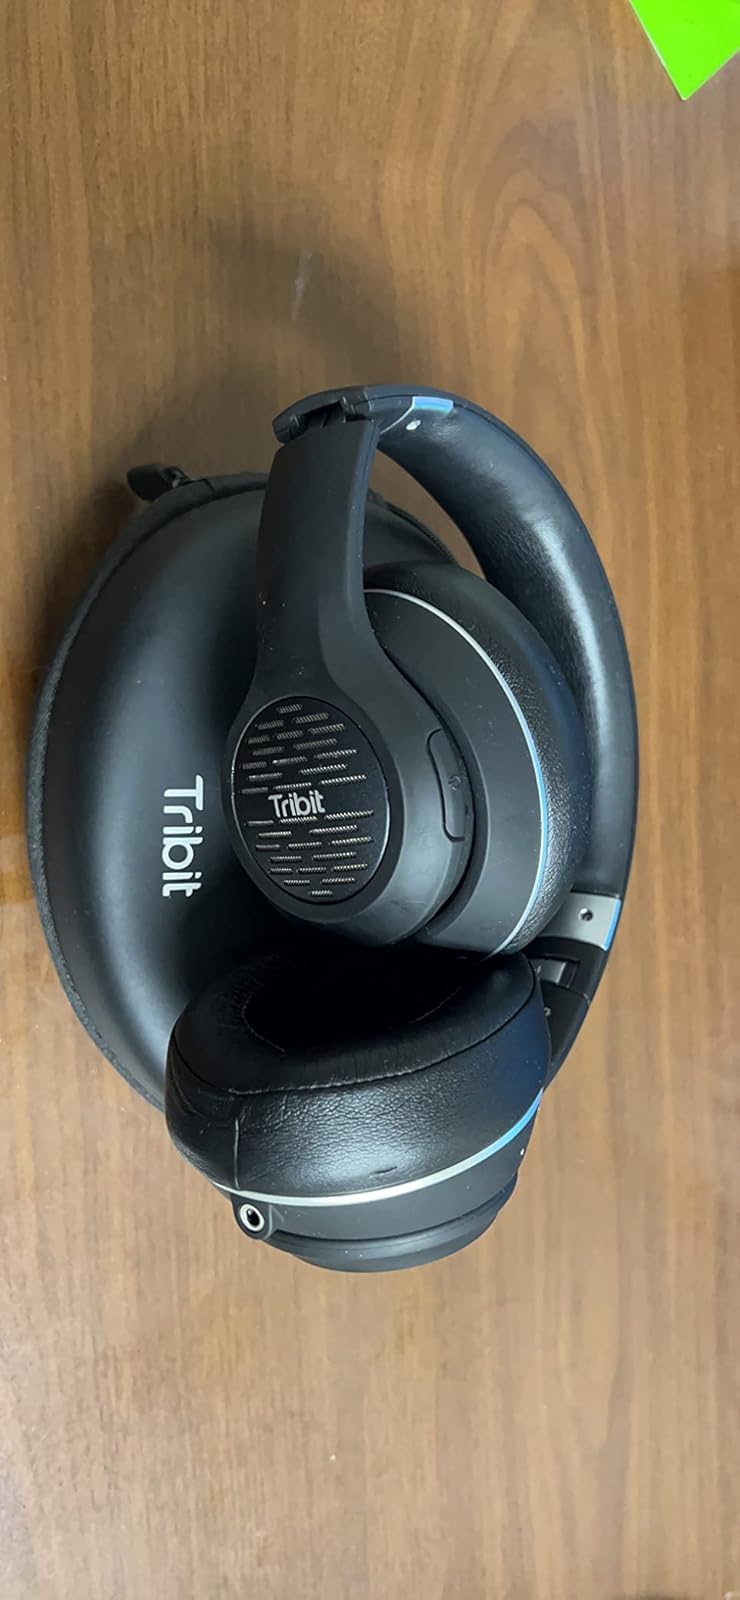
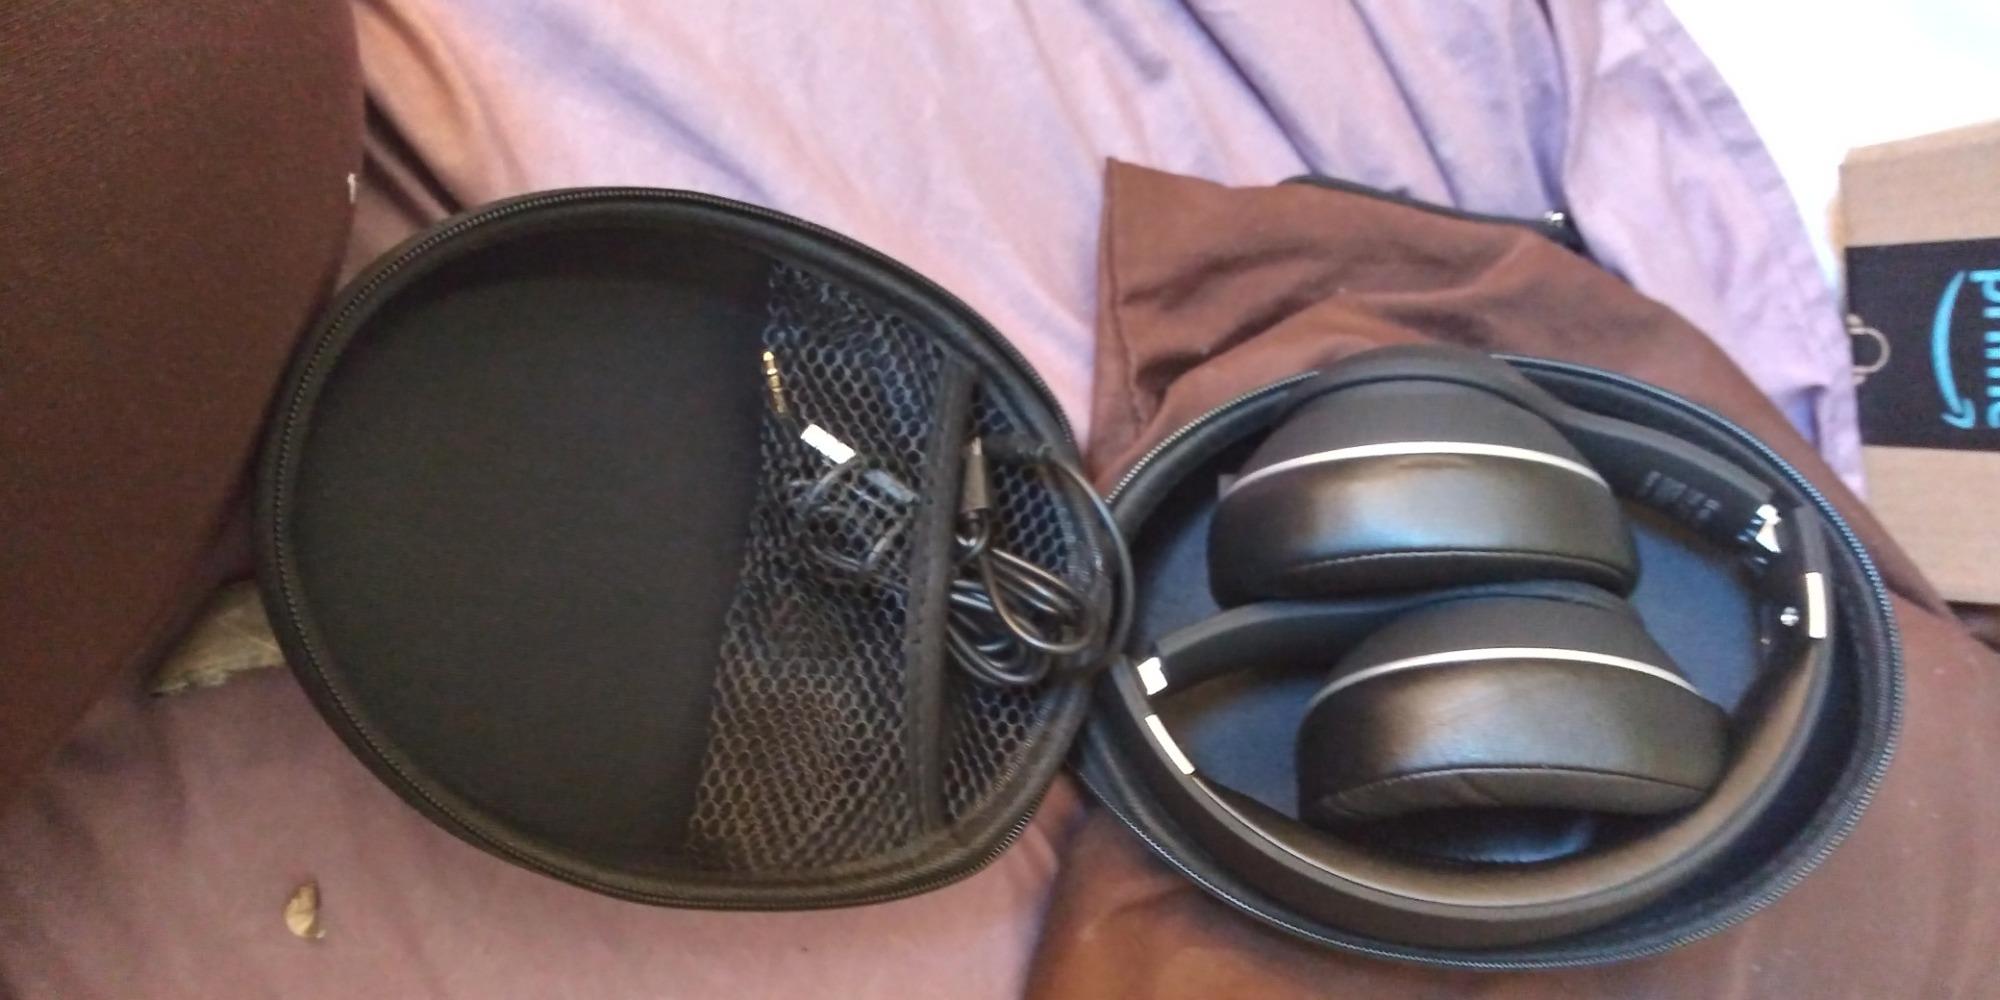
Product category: headphones
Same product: yes